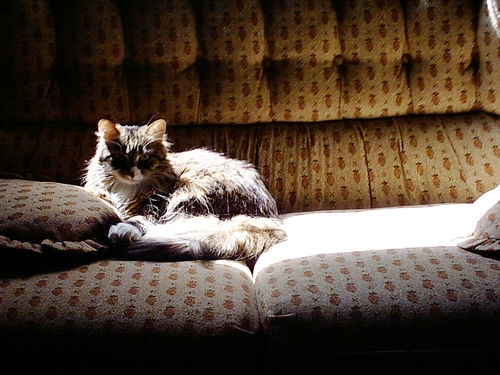
A cat lying in the sun on a couch
A fluffy cat is sitting on a poka dot couch with his tail wrapped under him.
A cat sits in the dark on a couch while the area next to it is brightly lit.
A cat sitting on top of a polka doted couch.
a cat sits on a couch leaning on a pillow